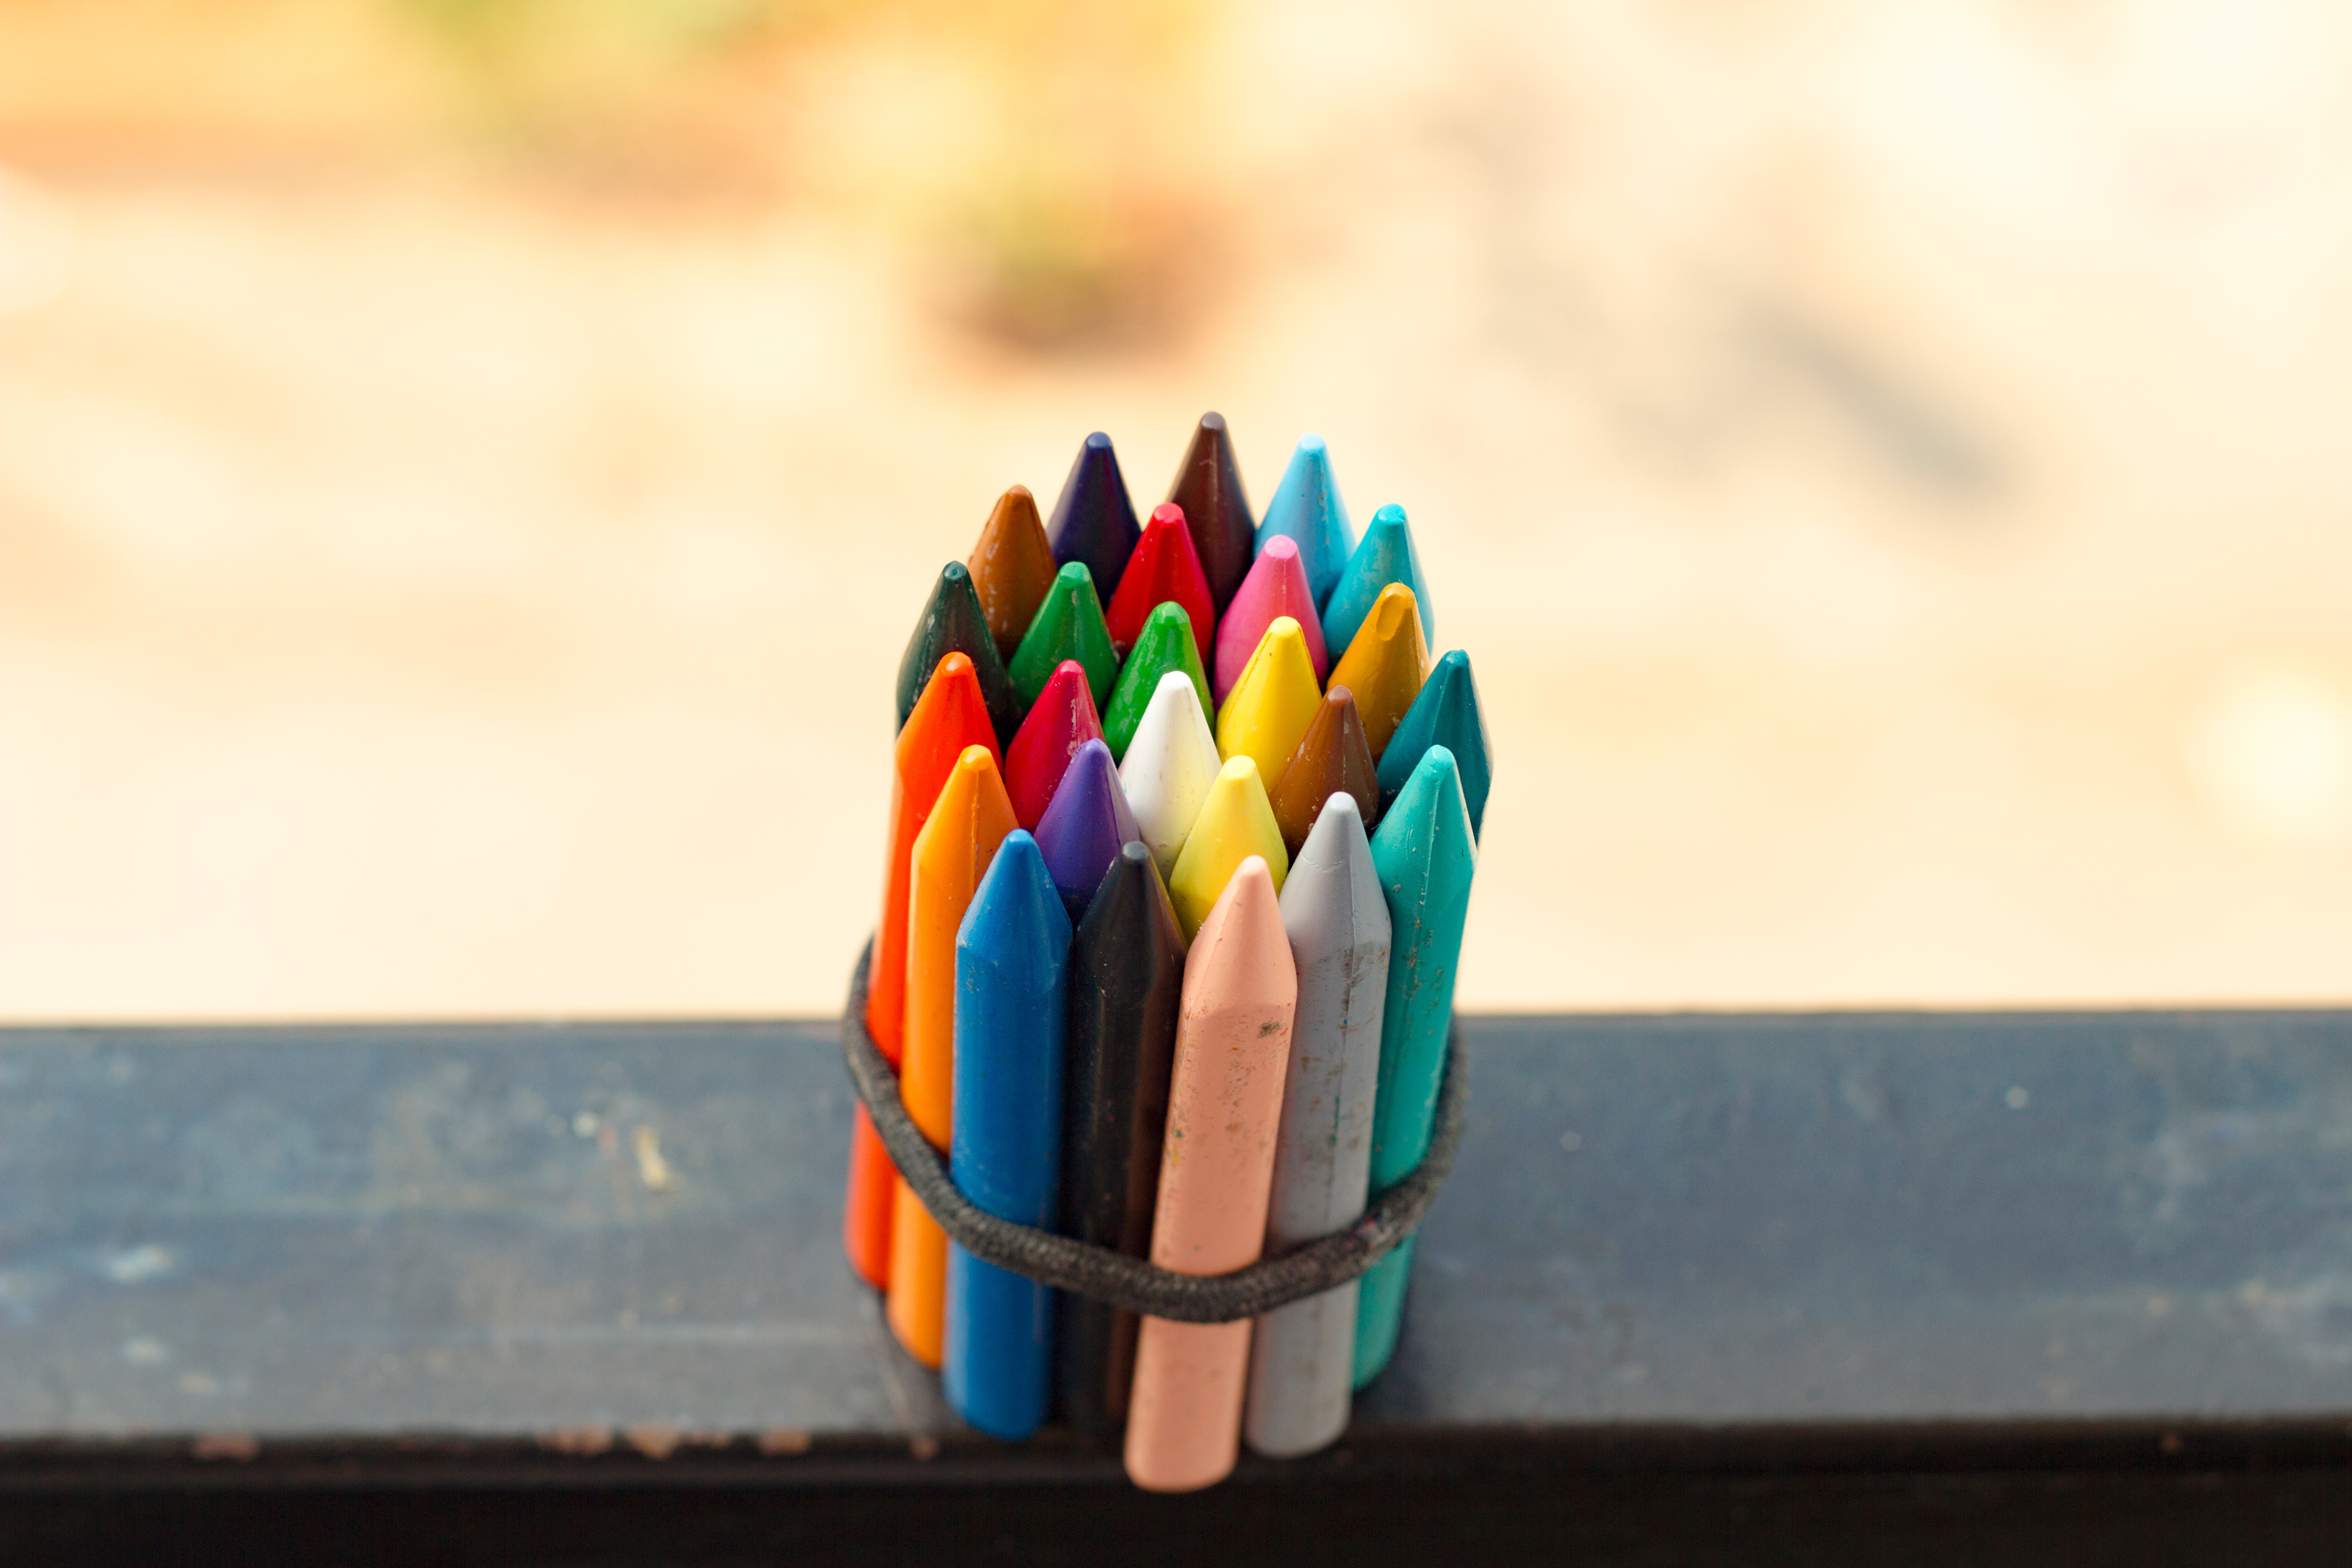
hand, flower, finger, red, color, blue, close up, art, macro photography